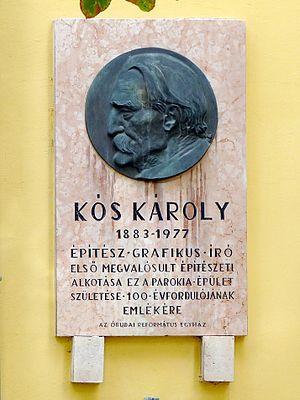
Plaque commémorative de Károly Kós au mur de la Paroisse de l'Eglise Réformée d'Óbuda. Magyar: Kós Károly-emléktábla az óbudai református parókia falán.